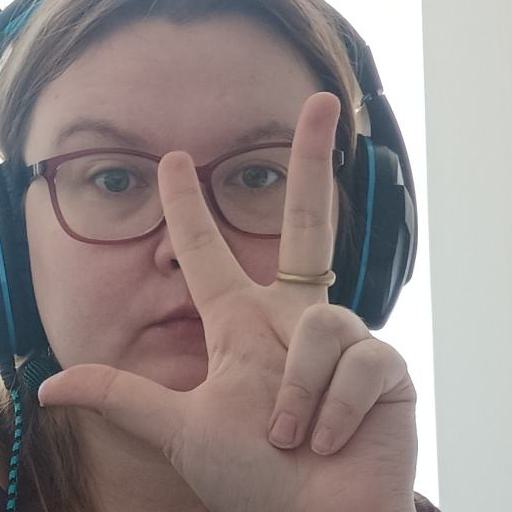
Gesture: three2